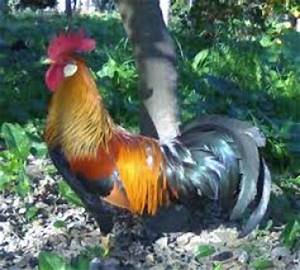
Label: chicken